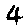
Label: 4